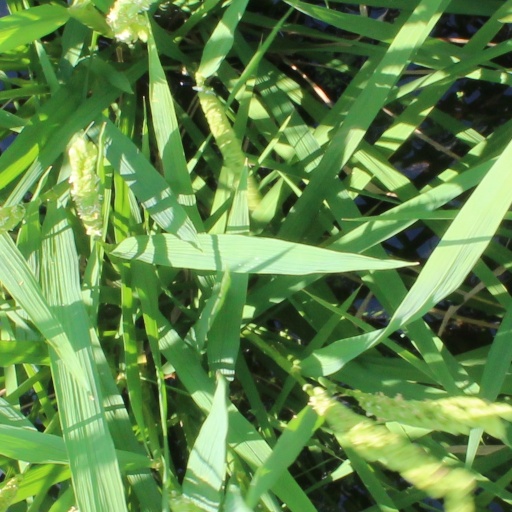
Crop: rice